Paruthiveeran

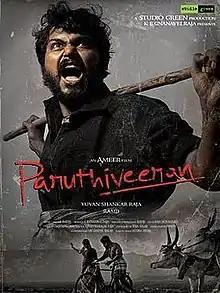
Poster

Paruthiveeran is a 2007 Indian Tamil-language romantic action drama film written and directed by Ameer. The film stars Karthi in his feature film debut as the title character, with Priyamani as the female lead and Ponvannan, Saravanan, Ganja Karuppu, Sampath Raj, and Sujatha Sivakumar playing supporting roles. Produced by Ameer, it features a soundtrack and score composed by Yuvan Shankar Raja, cinematograhy by Ramji and editing by Raja Mohammad.